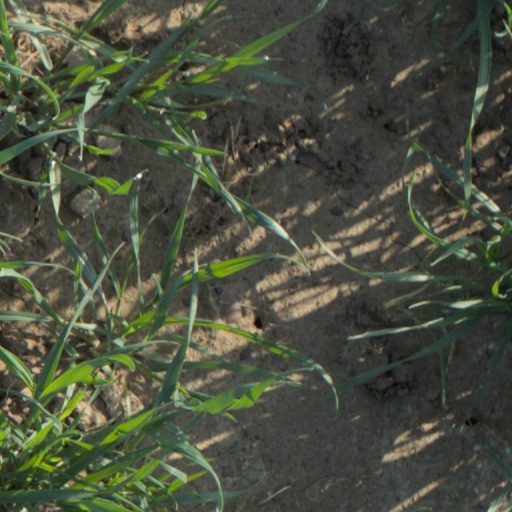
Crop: wheat